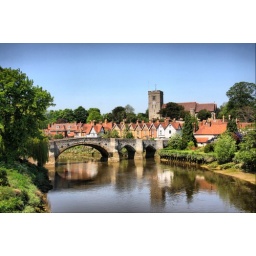
This the the old bridge in Aylesford, Kent on the river Medway.